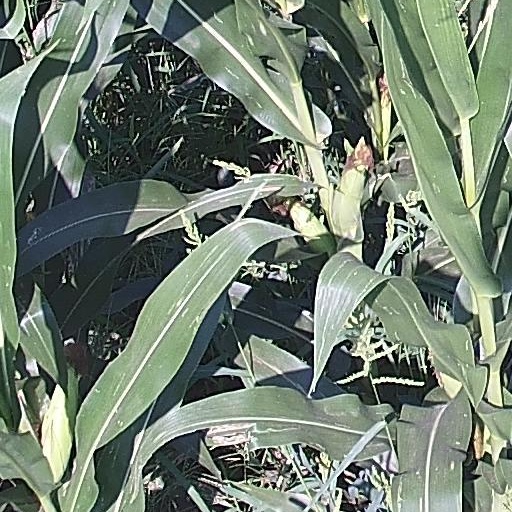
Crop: maize; corn